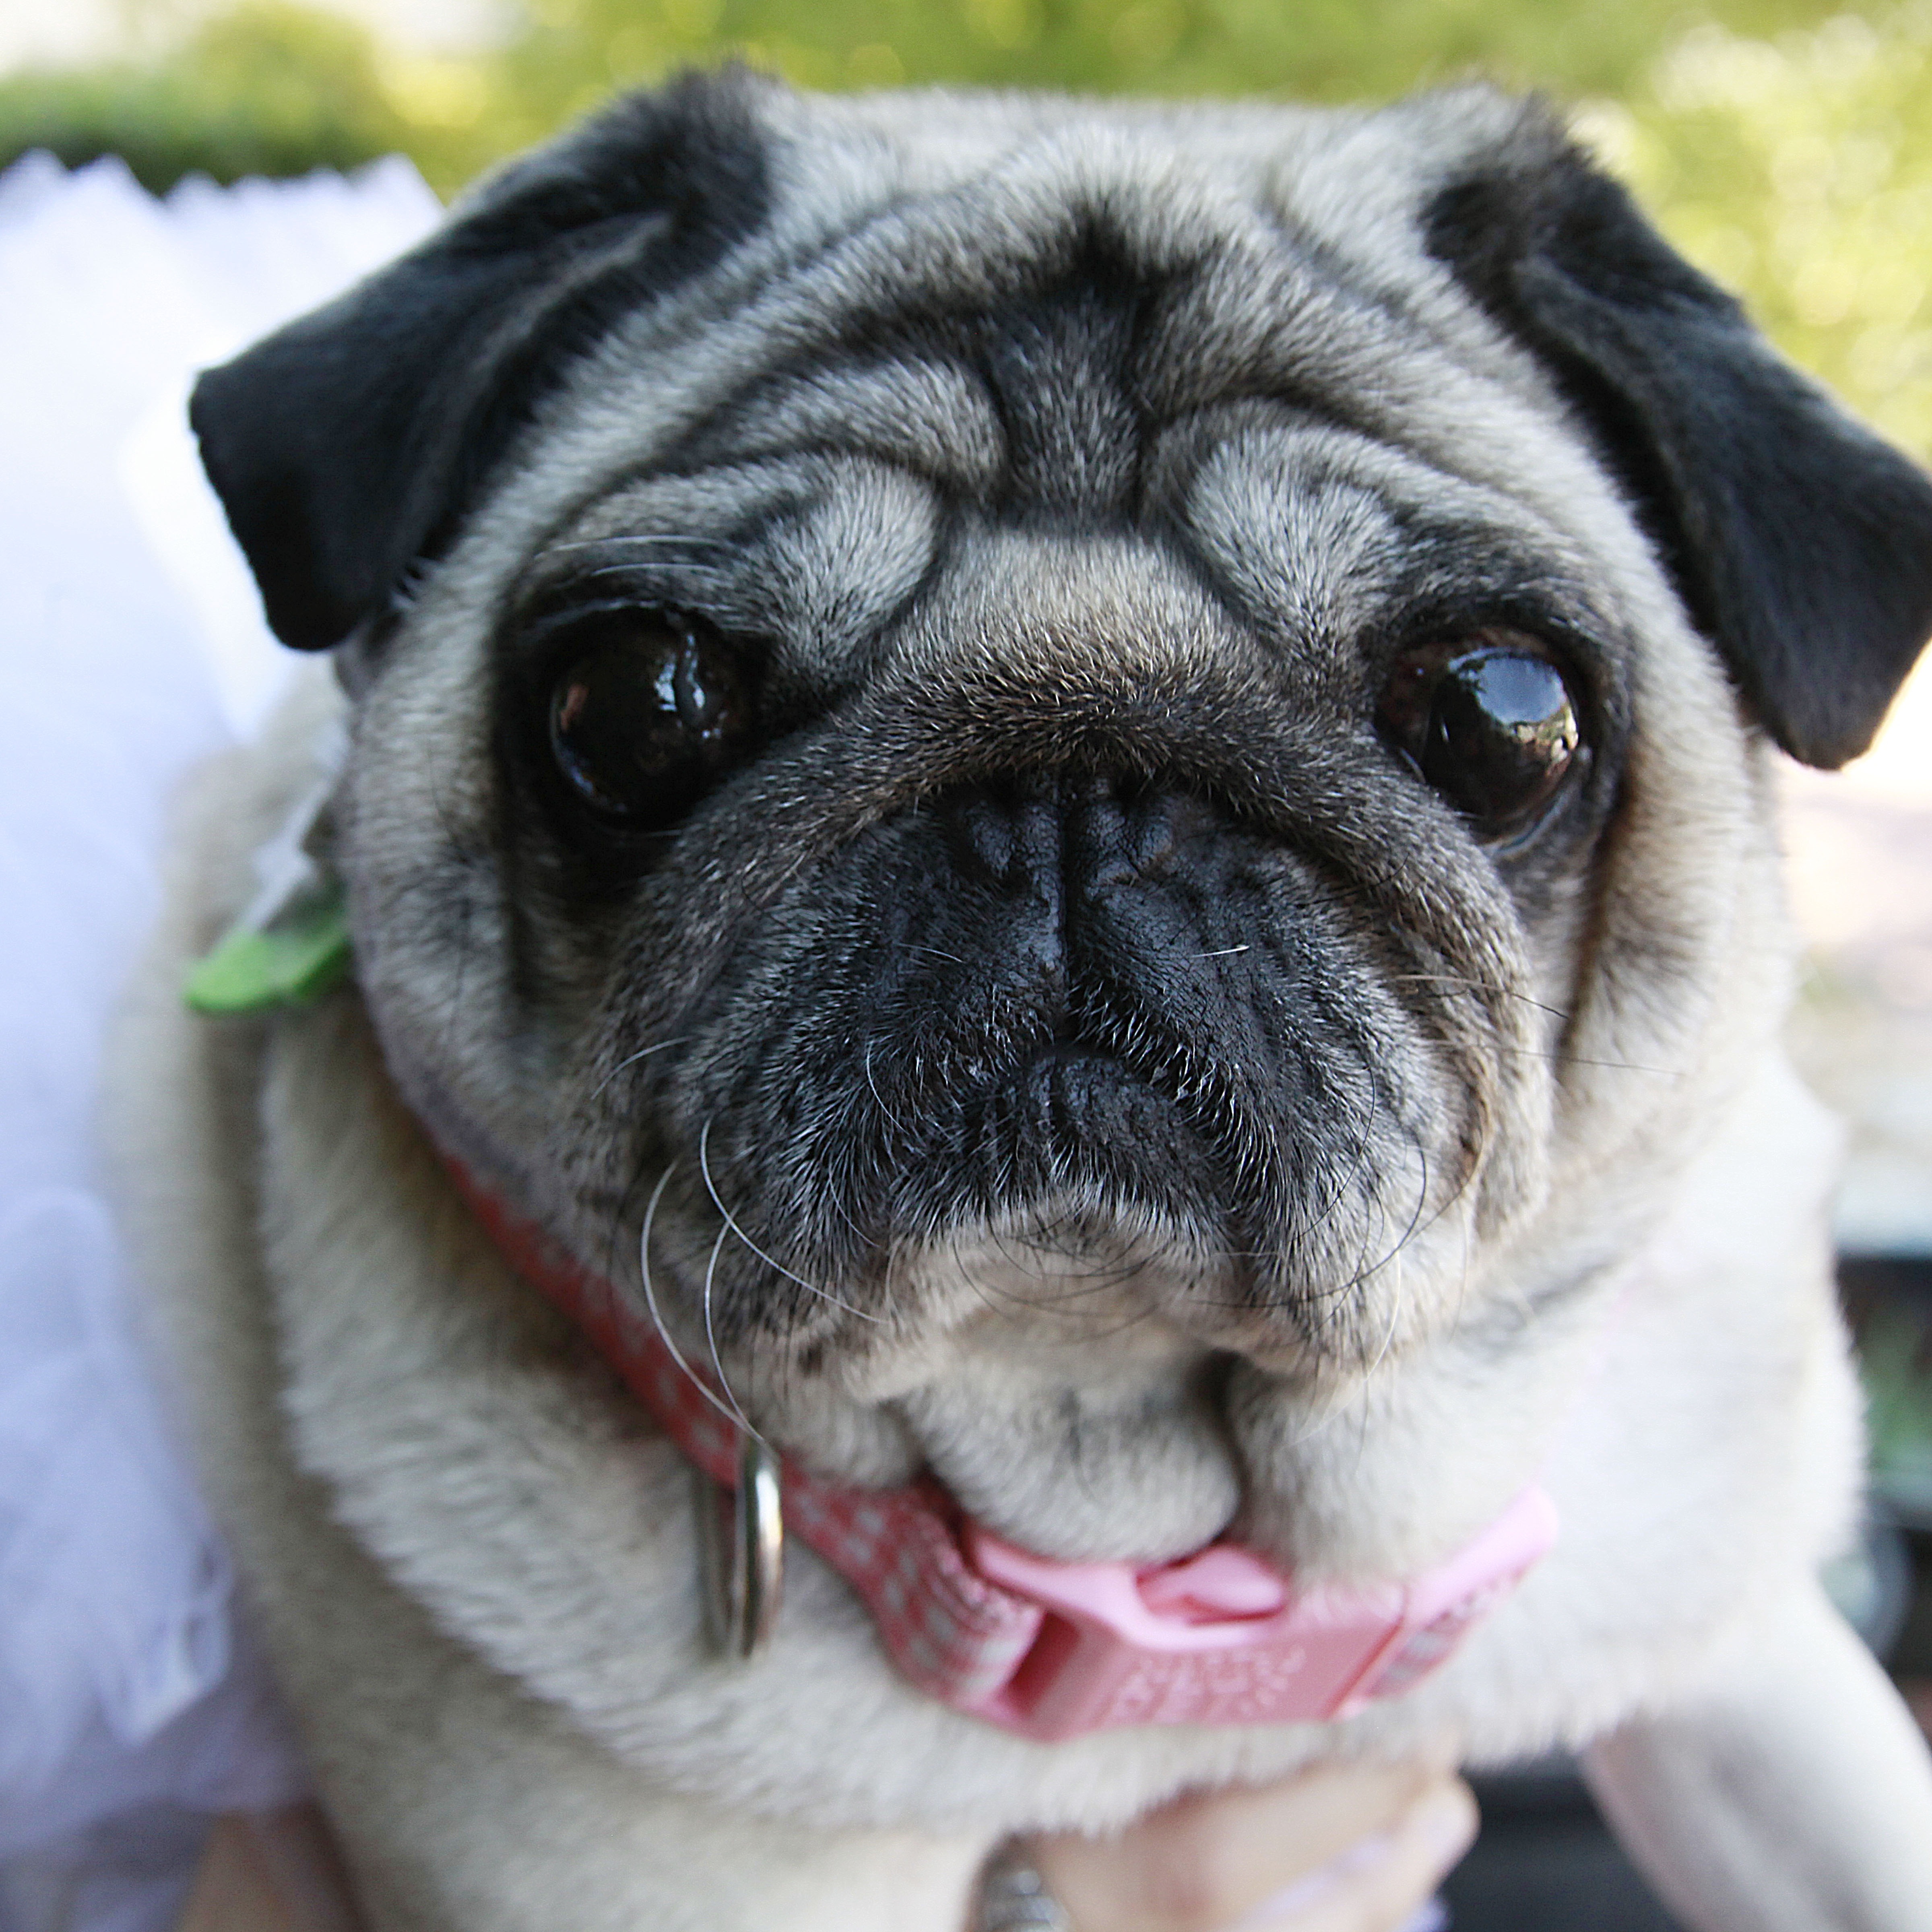
sweet, puppy, dog, animal, cute, canine, looking, pet, portrait, mammal, pug, sad, face, snout, vertebrate, adorable, dog breed, breed, purebred, dog like mammal, carnivoran, dog crossbreeds